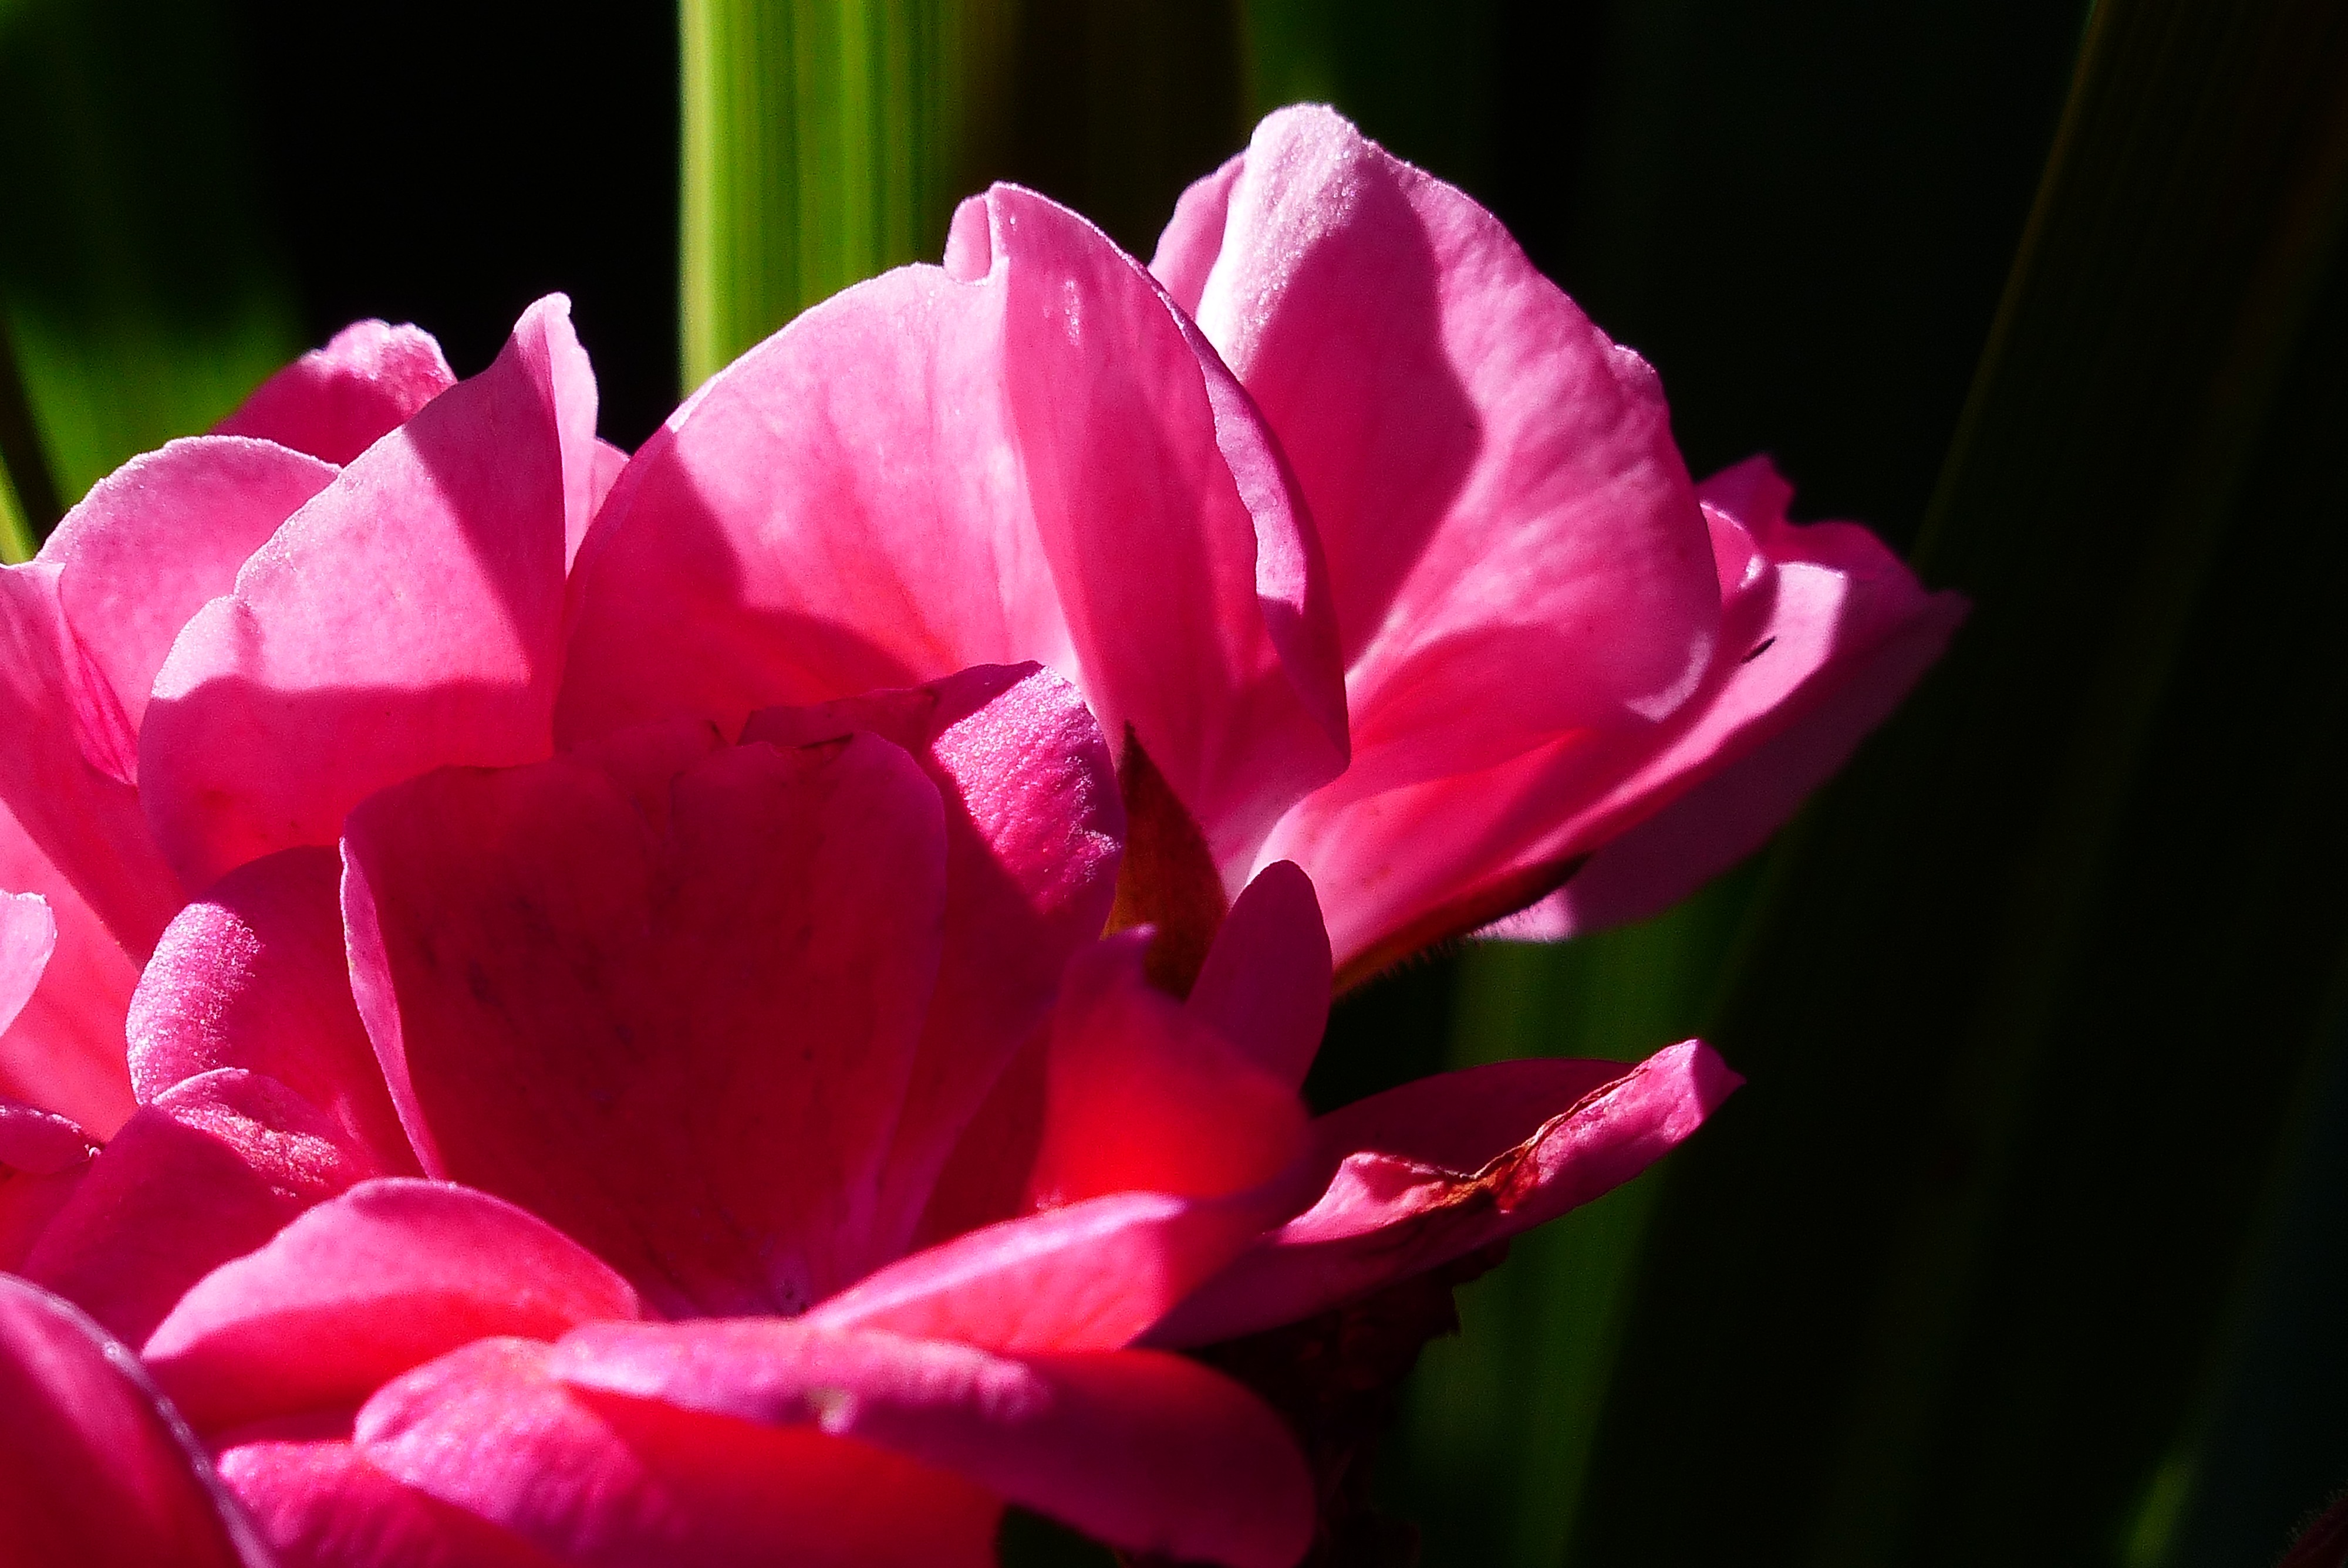
nature, blossom, plant, flower, petal, summer, tulip, red, garden, pink, flora, close up, geranium, macro photography, flowering plant, plant stem, land plant